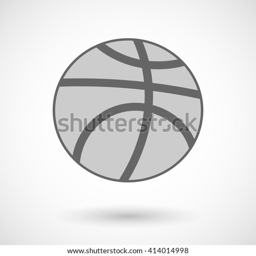
vector illustration of a basketball ball